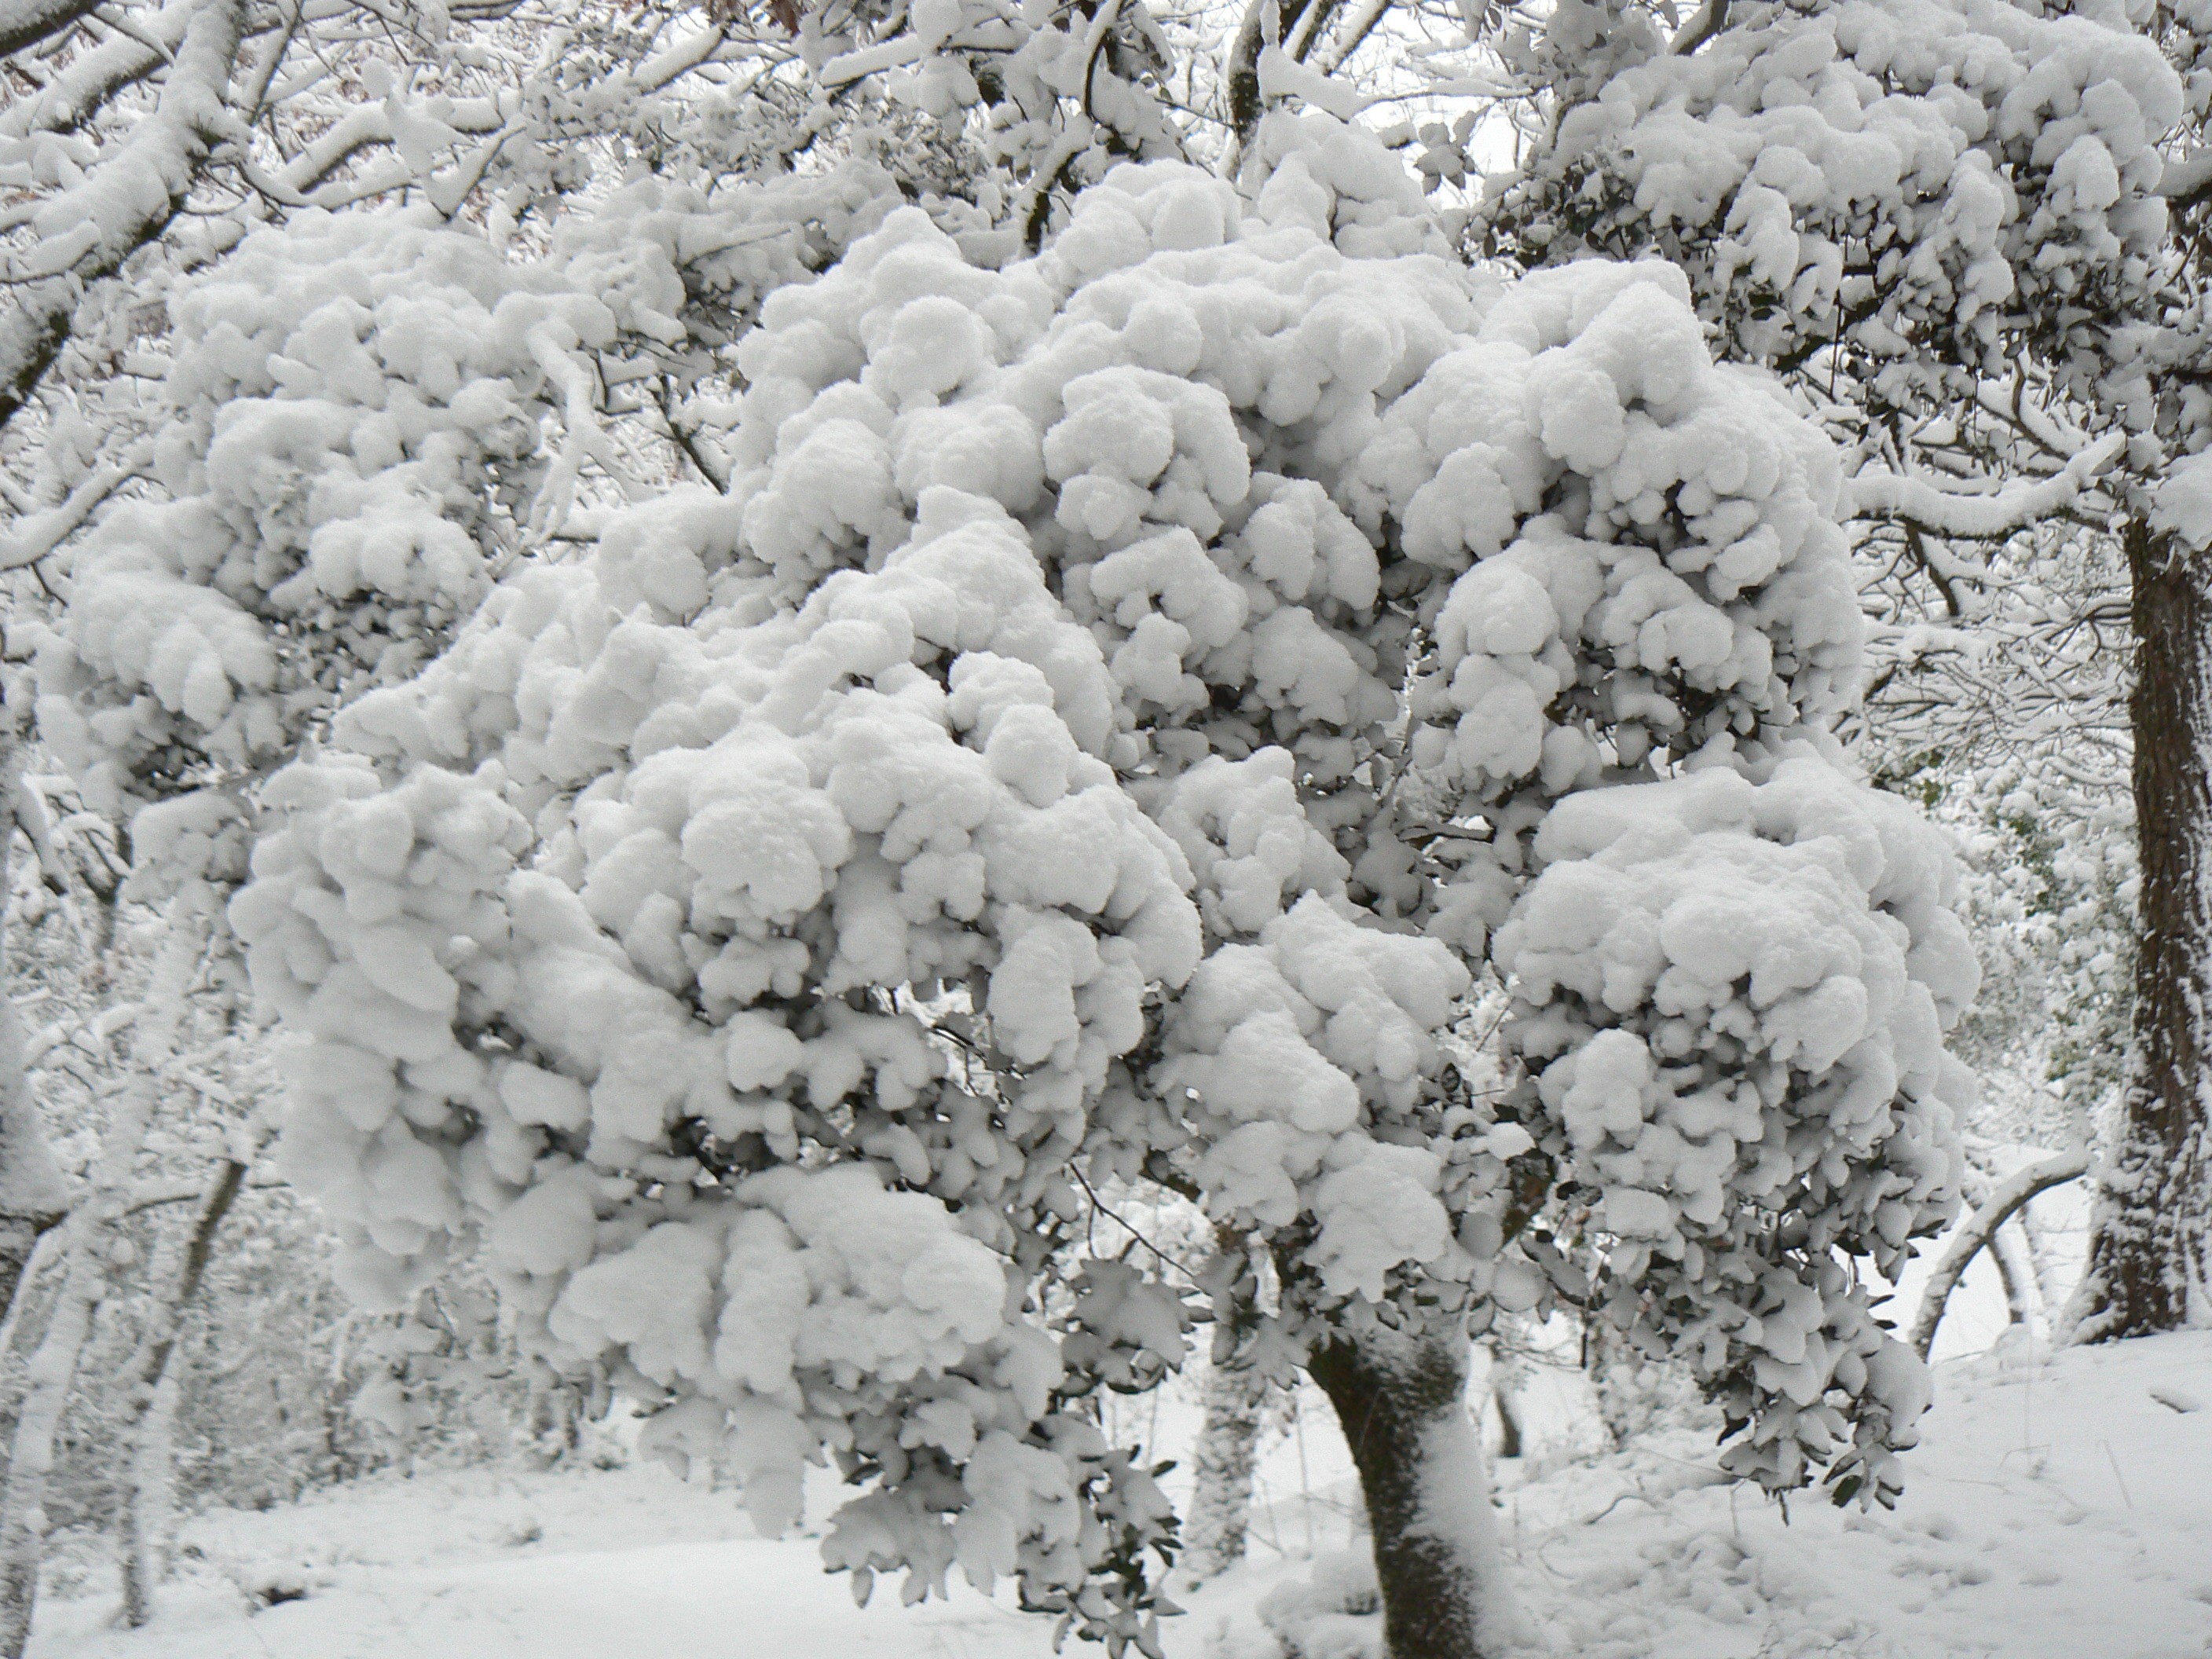
tree, branch, snow, winter, black and white, white, frost, weather, monochrome, season, shrub, blizzard, freezing, winter storm, rain and snow mixed